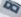
Number: 8